Tiverton, Devon

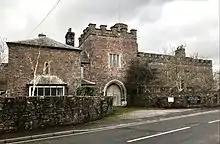
Tiverton Castle in 2021

During the English Civil War in 1645 Tiverton Castle, held by the Royalists, was the scene of a relatively brief siege by Thomas Fairfax's Parliamentarian forces. The Parliamentarian forces entered Tiverton under Major General Massey on 15 October, the town's defenders fleeing before him towards Exeter. They left a defending force in the castle and church. Fairfax arrived from Cullompton on 17 October, set up his artillery and bombarded the castle for two days, ceasing fire for the sabbath in the afternoon of Saturday 18 October. On Sunday Fairfax had "several great pieces" of artillery brought up, ready for a renewed barrage on Monday, which commenced at 7 a.m. The siege was ended when a lucky shot broke one of the drawbridge chains and an alert squad of Roundheads gained swift entry.